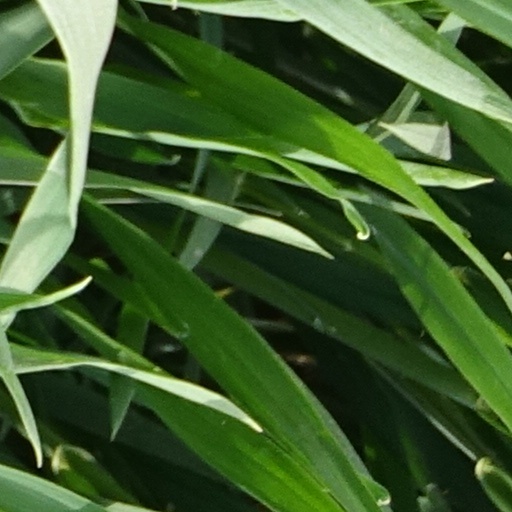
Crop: wheat